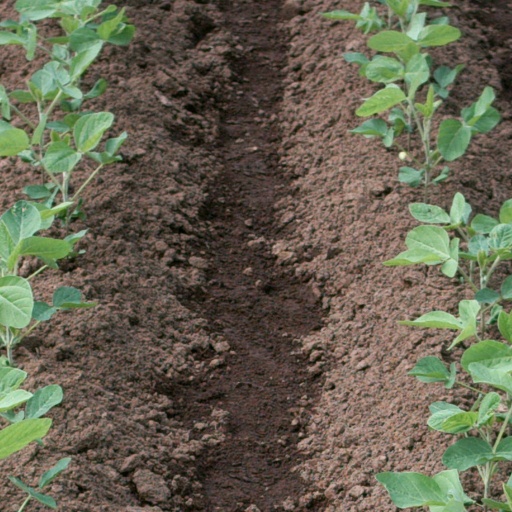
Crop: soybean